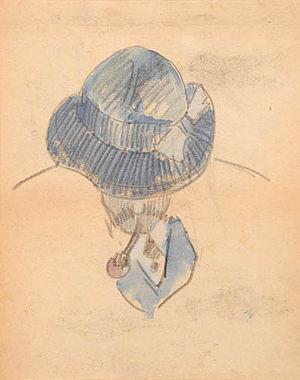
Portrait d'Émile Jourdan
Gustave Loiseau, né le 3 octobre 1865 à Paris et mort le 10 octobre 1935 dans la même ville, est un peintre postimpressionniste français.
Émile Jourdan, né à Vannes le 30 juillet 1860 et mort à Quimperlé le 29 décembre 1931, est un artiste peintre français.